Luminous blue variable

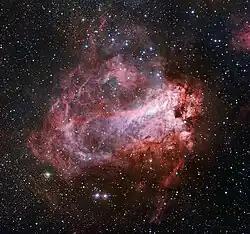
HD 168607 is the right star of the pair below the Omega Nebula. The other is the hypergiant HD 168625.

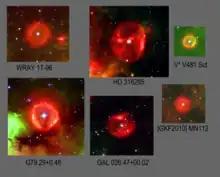
A selection of LBVs and suspected LBVs with nebula, observed with the Spitzer Space Telescope.

A number of cLBVs in the Milky Way (and in the case of Sanduleak -69° 202, in the LMC) are well known because of their extreme luminosity or unusual characteristics, including: